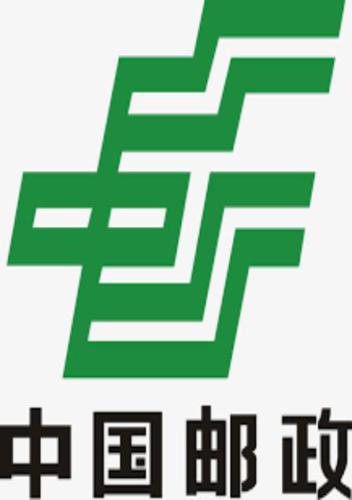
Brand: china post group corporation
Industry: Others